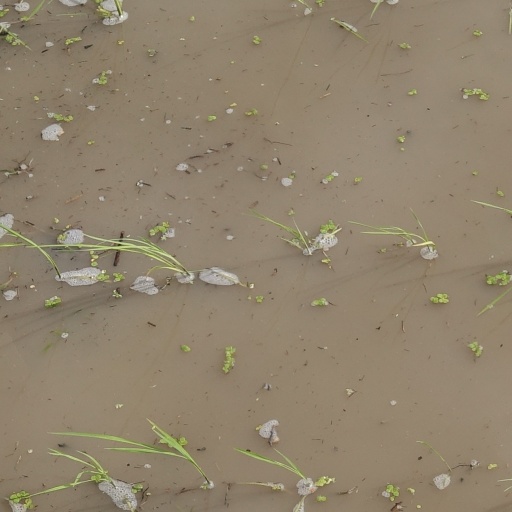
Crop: rice